Doce de Mãe (TV series)

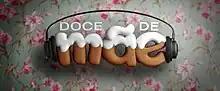

Doce de Mãe is a Brazilian comedy-drama television series starring Fernanda Montenegro.